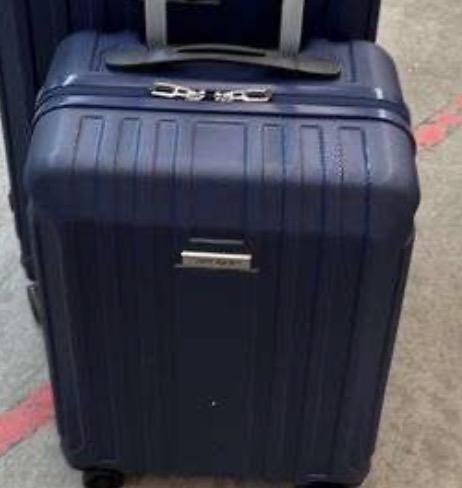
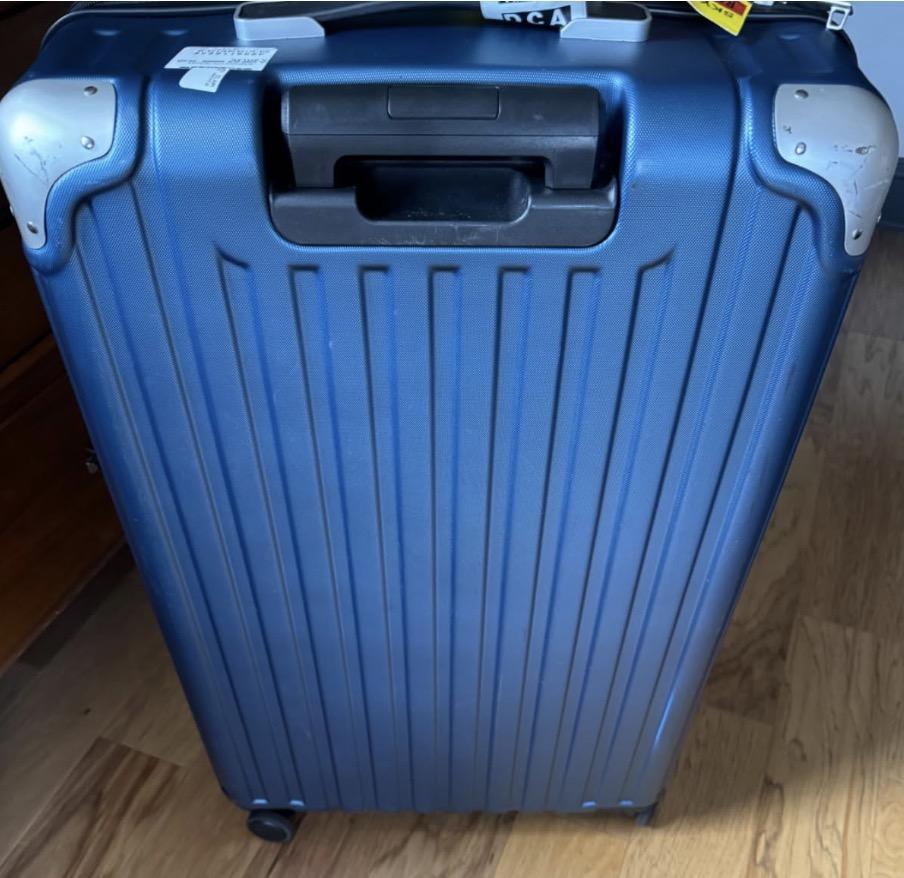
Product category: items_tea
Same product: no